Describe the emotion expressed in this image:  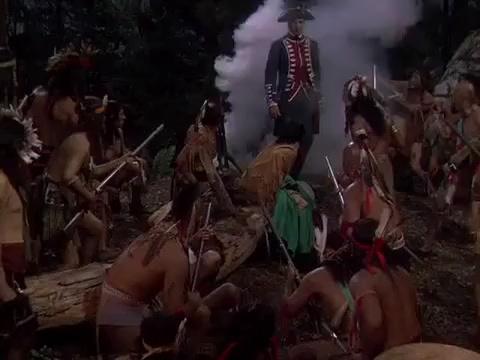
This person displays Pain, valence and arousal with low intensity.